Mitch Ryder

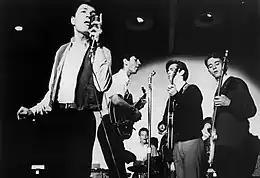
Mitch Ryder and the Detroit Wheels performing in 1966

In December 1966, producer Bob Crewe's vision for Mitch as a blue-eyed soul singer backed by a horn band (a la Wilson Pickett, Joe Tex, etc.) was put into motion. They assembled a 10 piece band of white R&B musicians: from Baltimore, Maryland; Jimmy Wilson (trumpet), Bob Shipley (sax), Jimmy Loomis (sax), Don Lehnhoff (trombone), Frank Invernizzi (organ); from Chicago, Illinois; John Siomos (drums), Bob Slawson (guitar), Carmine Riale (bass guitar); from Miami, Florida; Andy Dio (trumpet); from New York; Johnny ? (lead guitar). The band rehearsed for a month in a dance studio above Cheetah, a night club at Broadway and 53rd, then hit the road as The Mitch Ryder Show in February 1967.